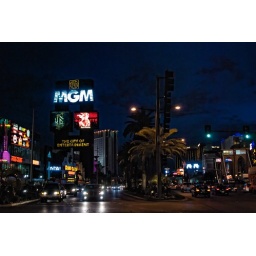
standing in the middle of the road on Las Vegas Blvd,